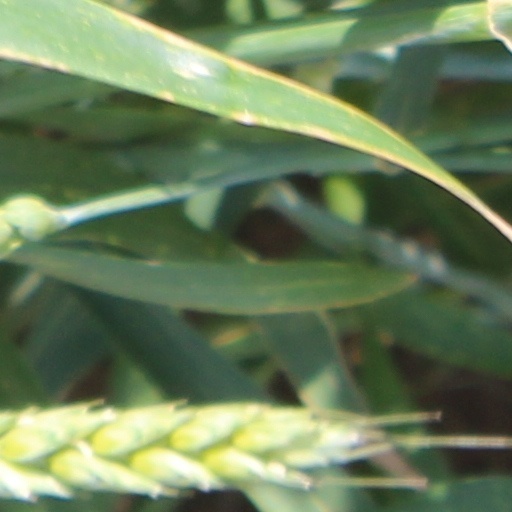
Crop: wheat